Christine Citti

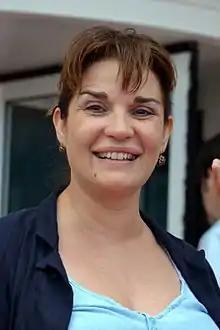
Christine Citti at the 2014 Cabourg Film Festival

Her brother, Marc Citti, is also actor. Her father was mayor of Ramoulu in the Loiret from 1995 to 2008.